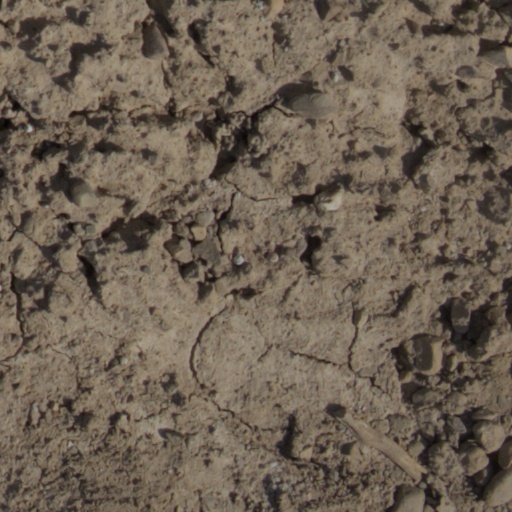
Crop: wheat